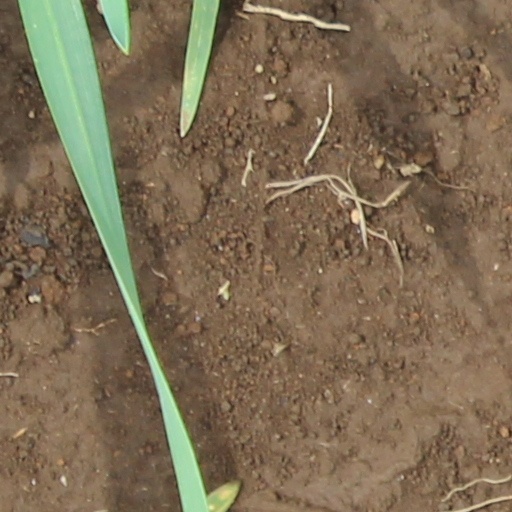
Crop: wheat